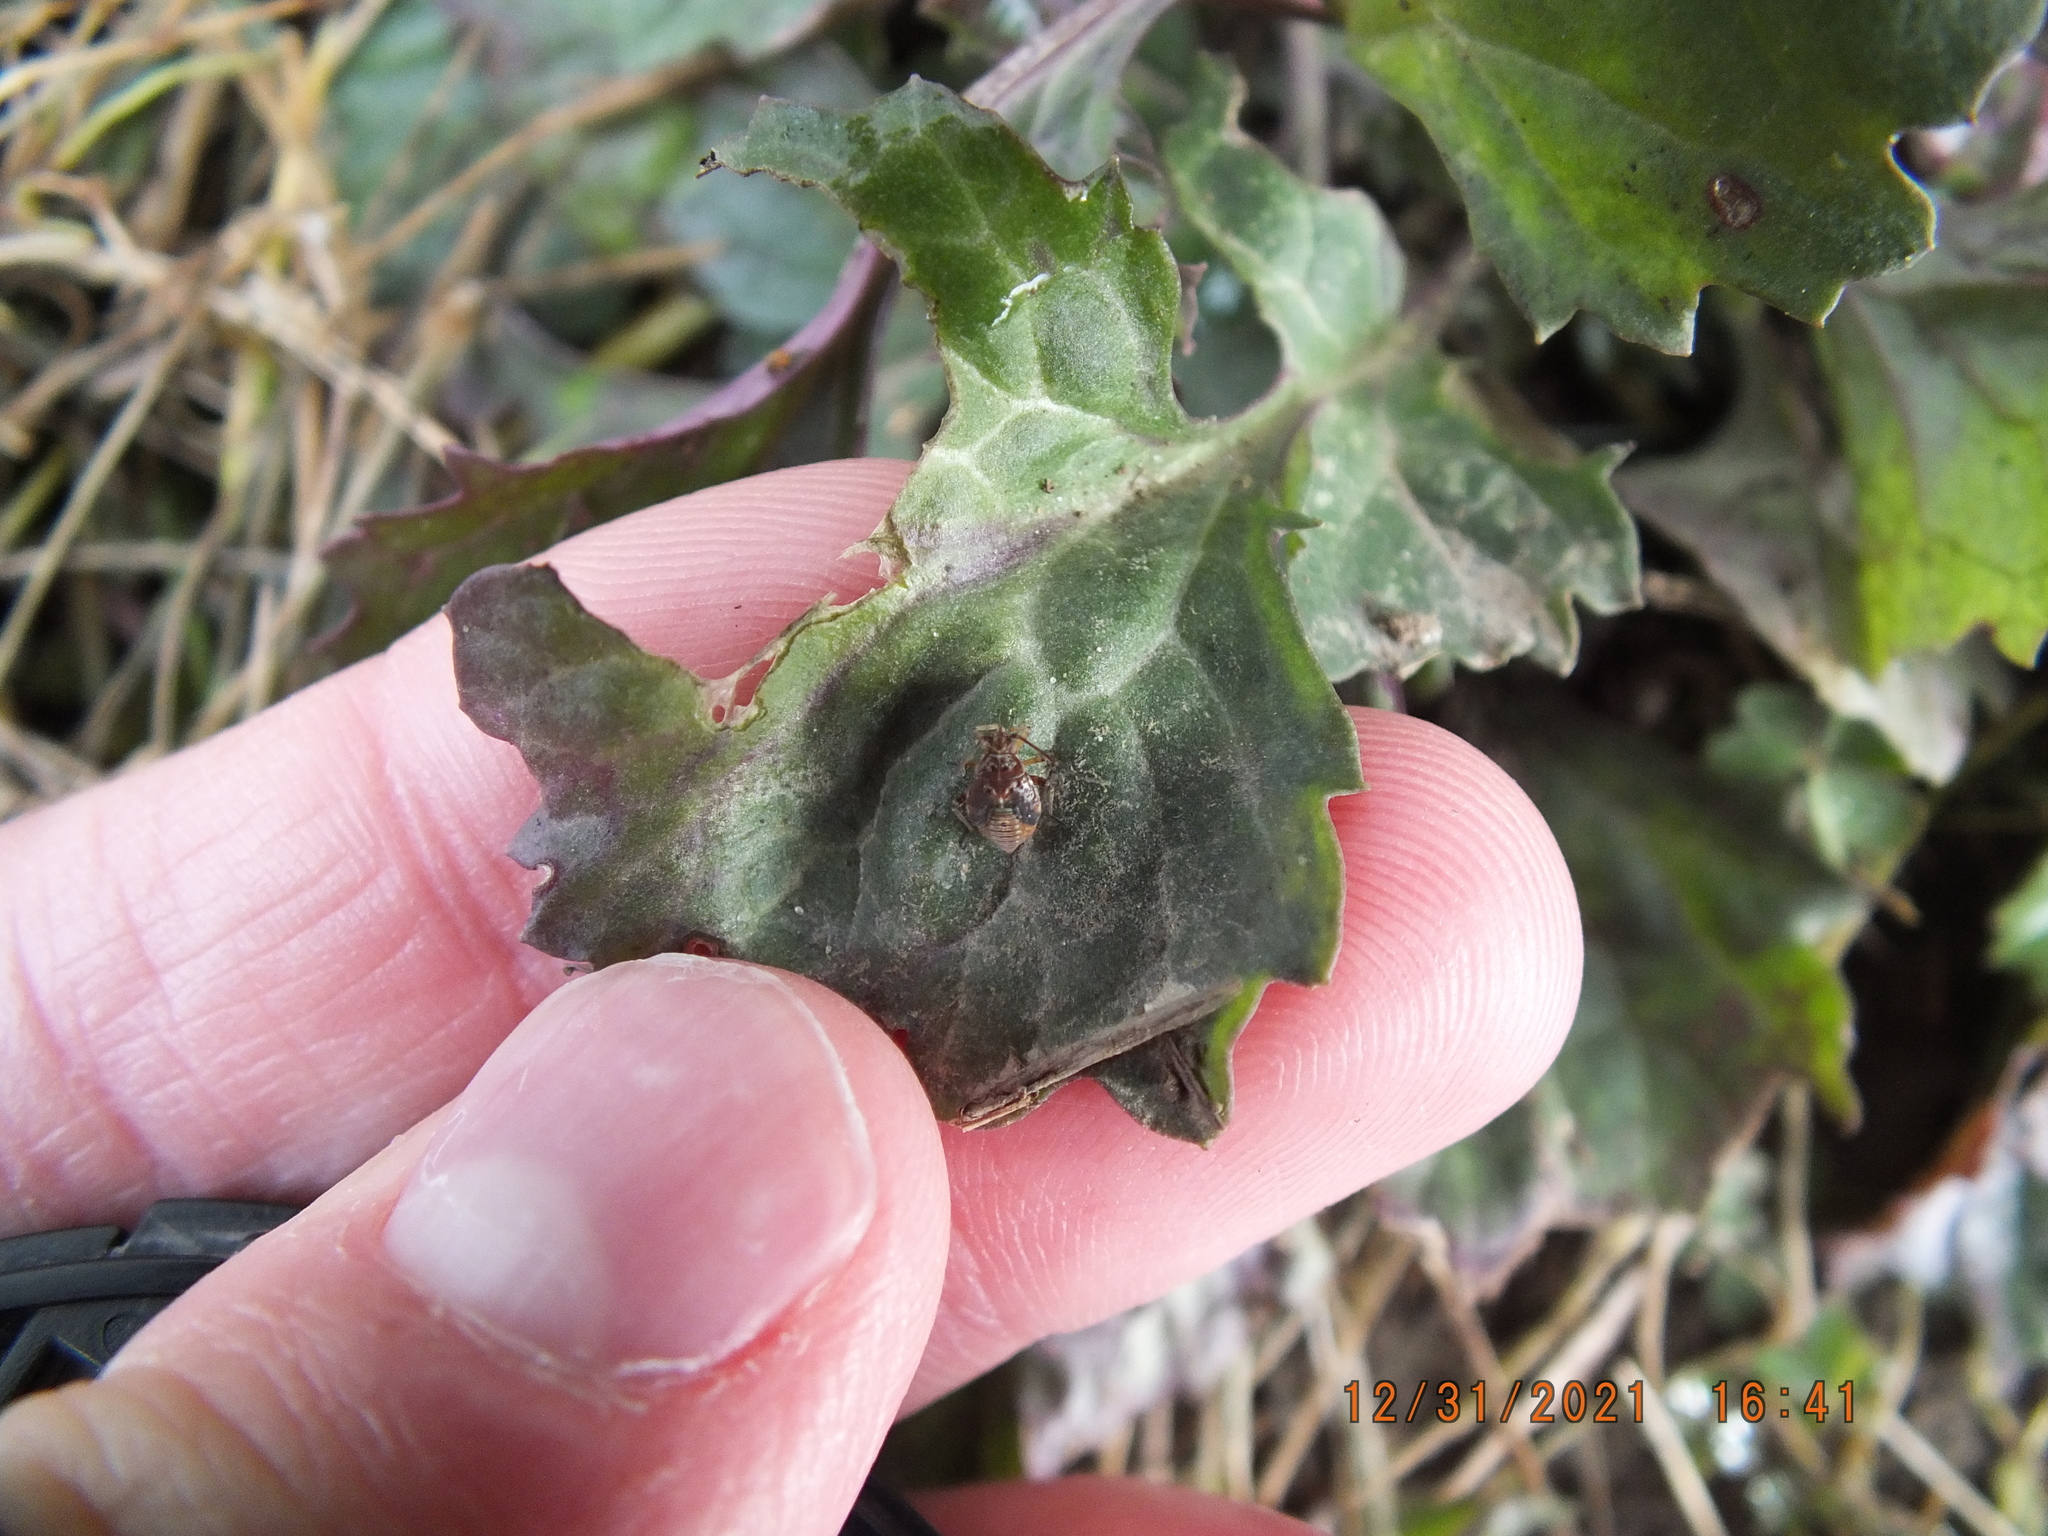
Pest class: lygus_bug